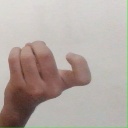
अक्षर: ज